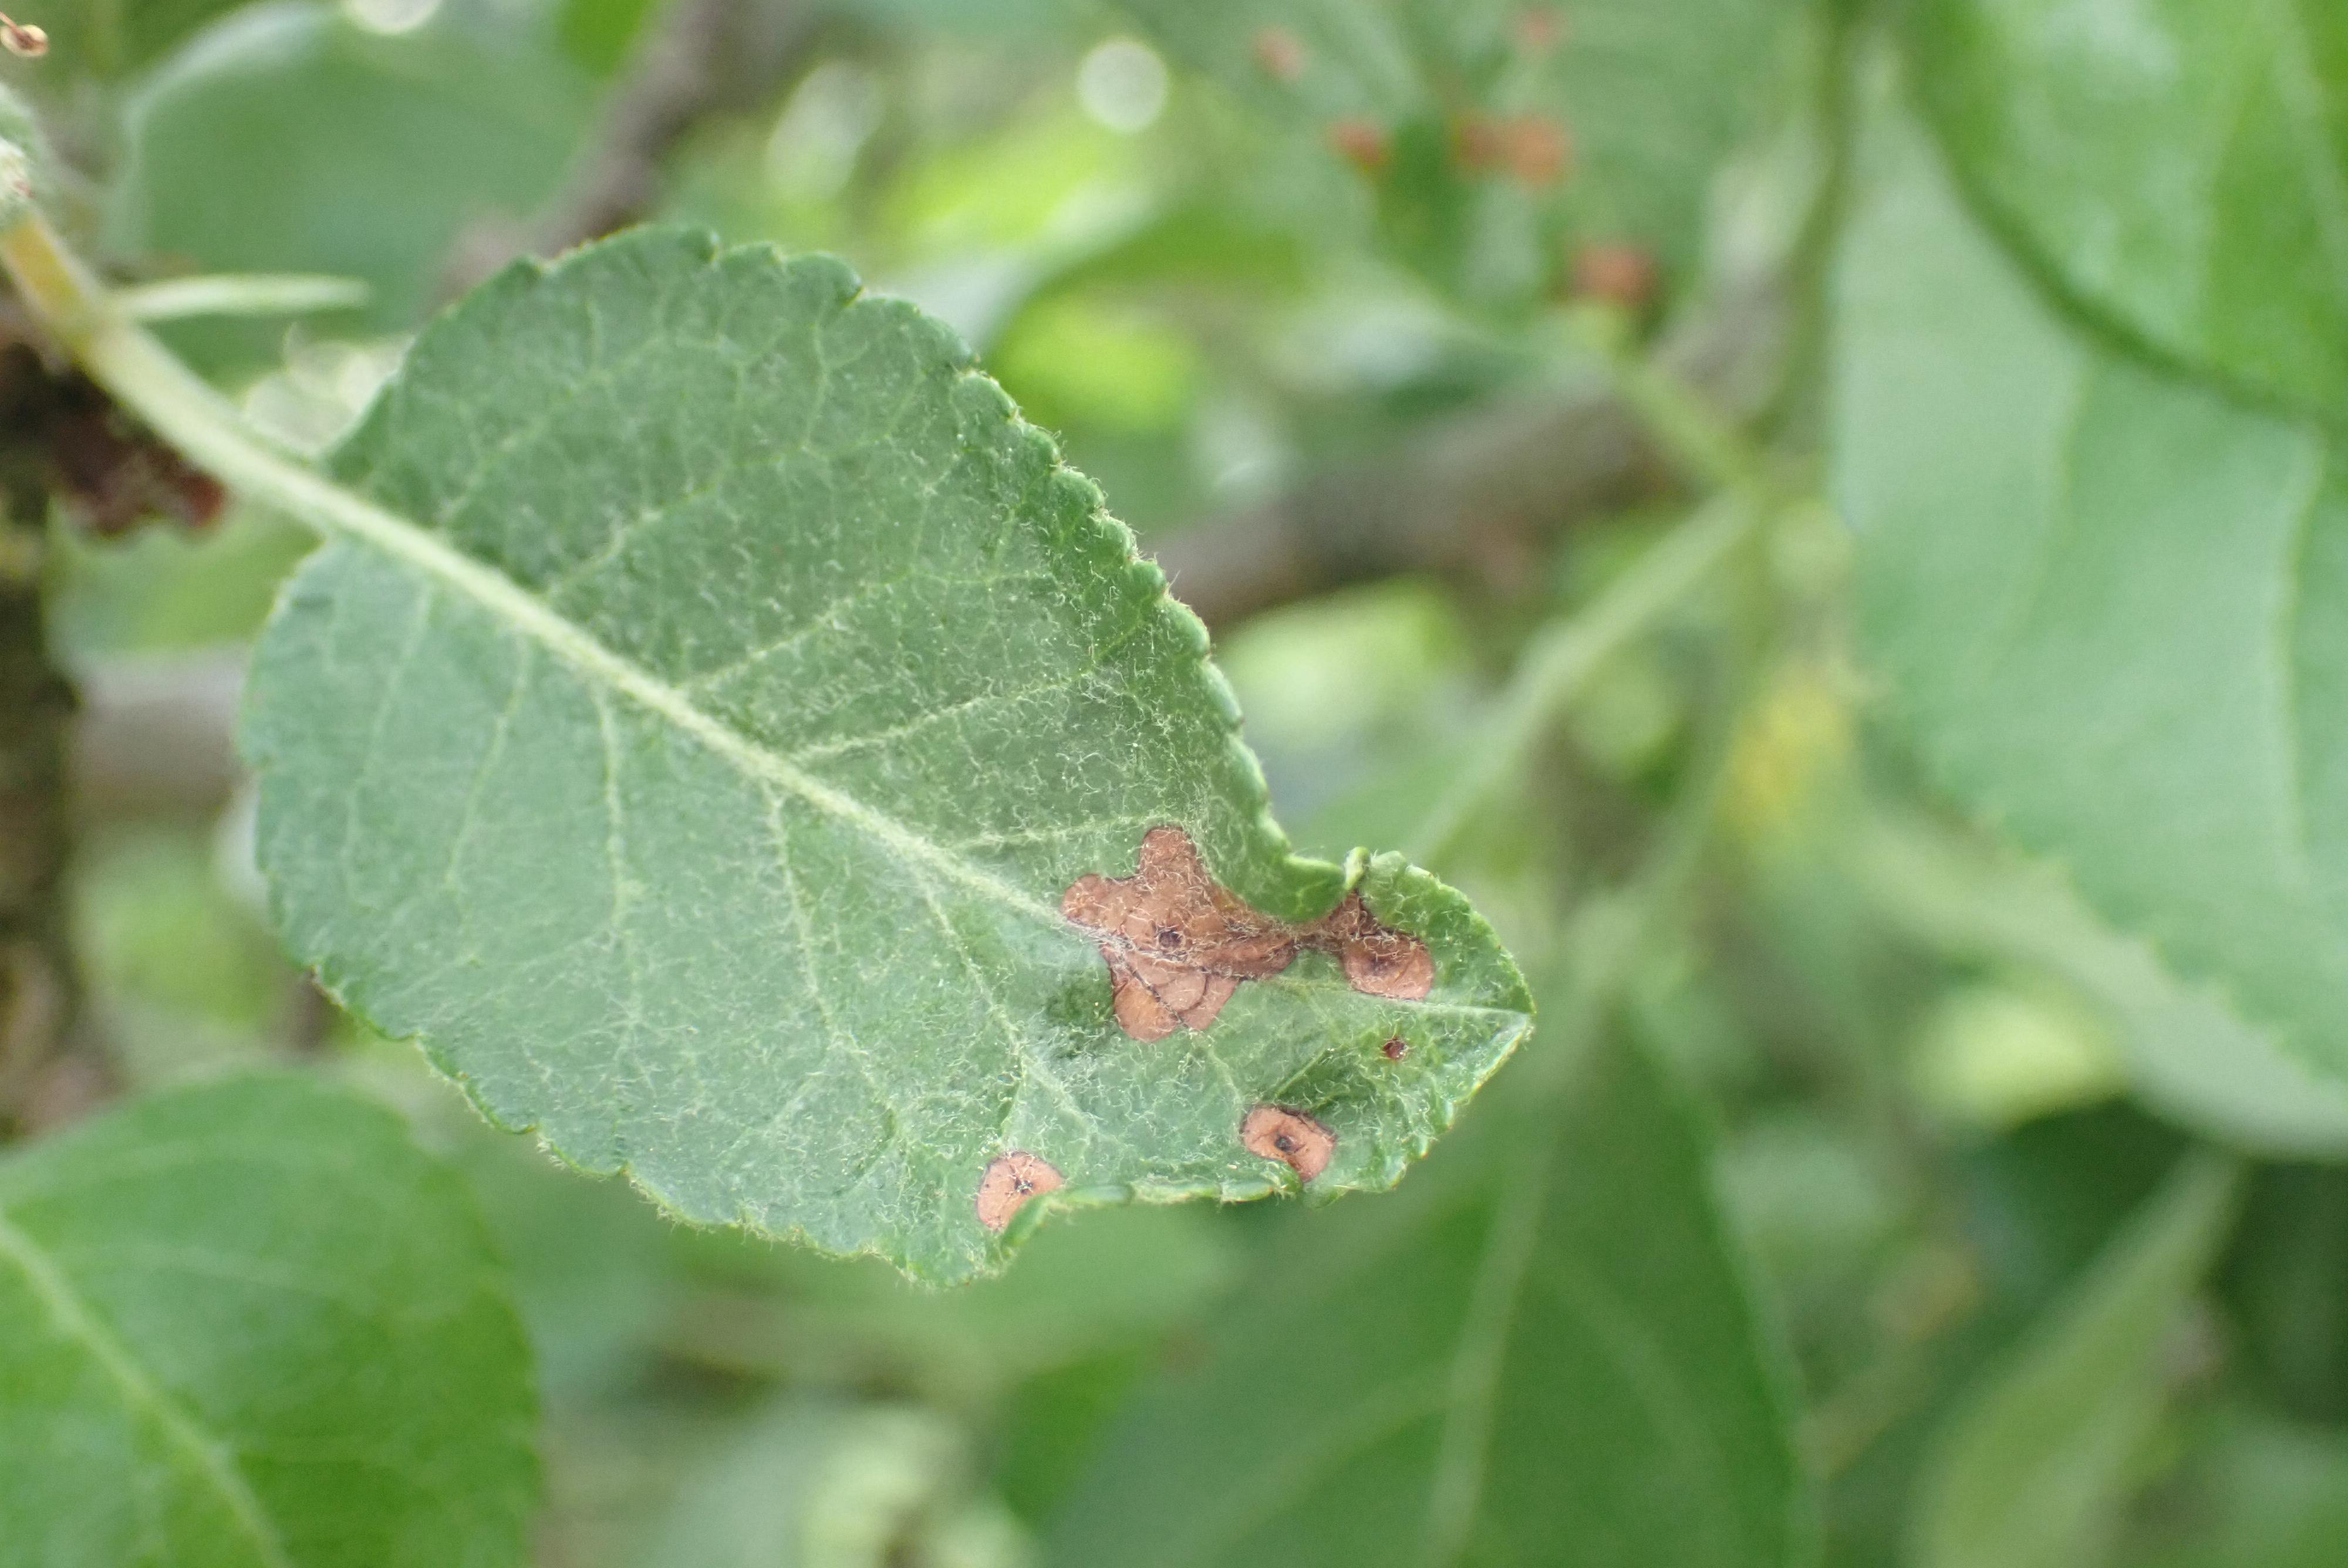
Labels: frog_eye_leaf_spot